Jean-Eugène Fromageau

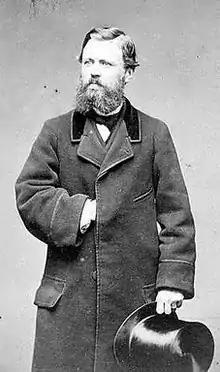

Jean-Eugène Fromageau (30 March 1822 - 16 October 1897) was a French architect active in French Algeria. He served as the ecclesiastical architect of the Roman Catholic Archdiocese of Algiers from 1855 to 1870. He designed several church buildings, including Notre Dame d'Afrique.